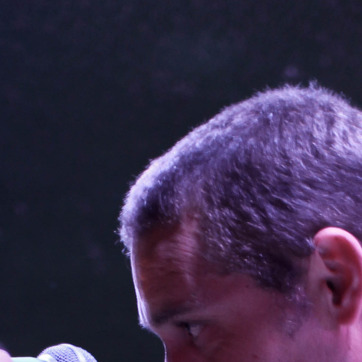
Material: hair